Frederick Clive Newcome

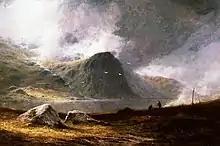
"Peat burners near Snowdon" - an oil painting by Newcome at the National Library of Wales

Frederick Clive Newcome was christened Frederick Harrison Suker but adopted Newcome to distinguish him from his brother Arthur Suker and father John Suker who were also painters. He studied at the Mount Street School of Art under John Finnie.